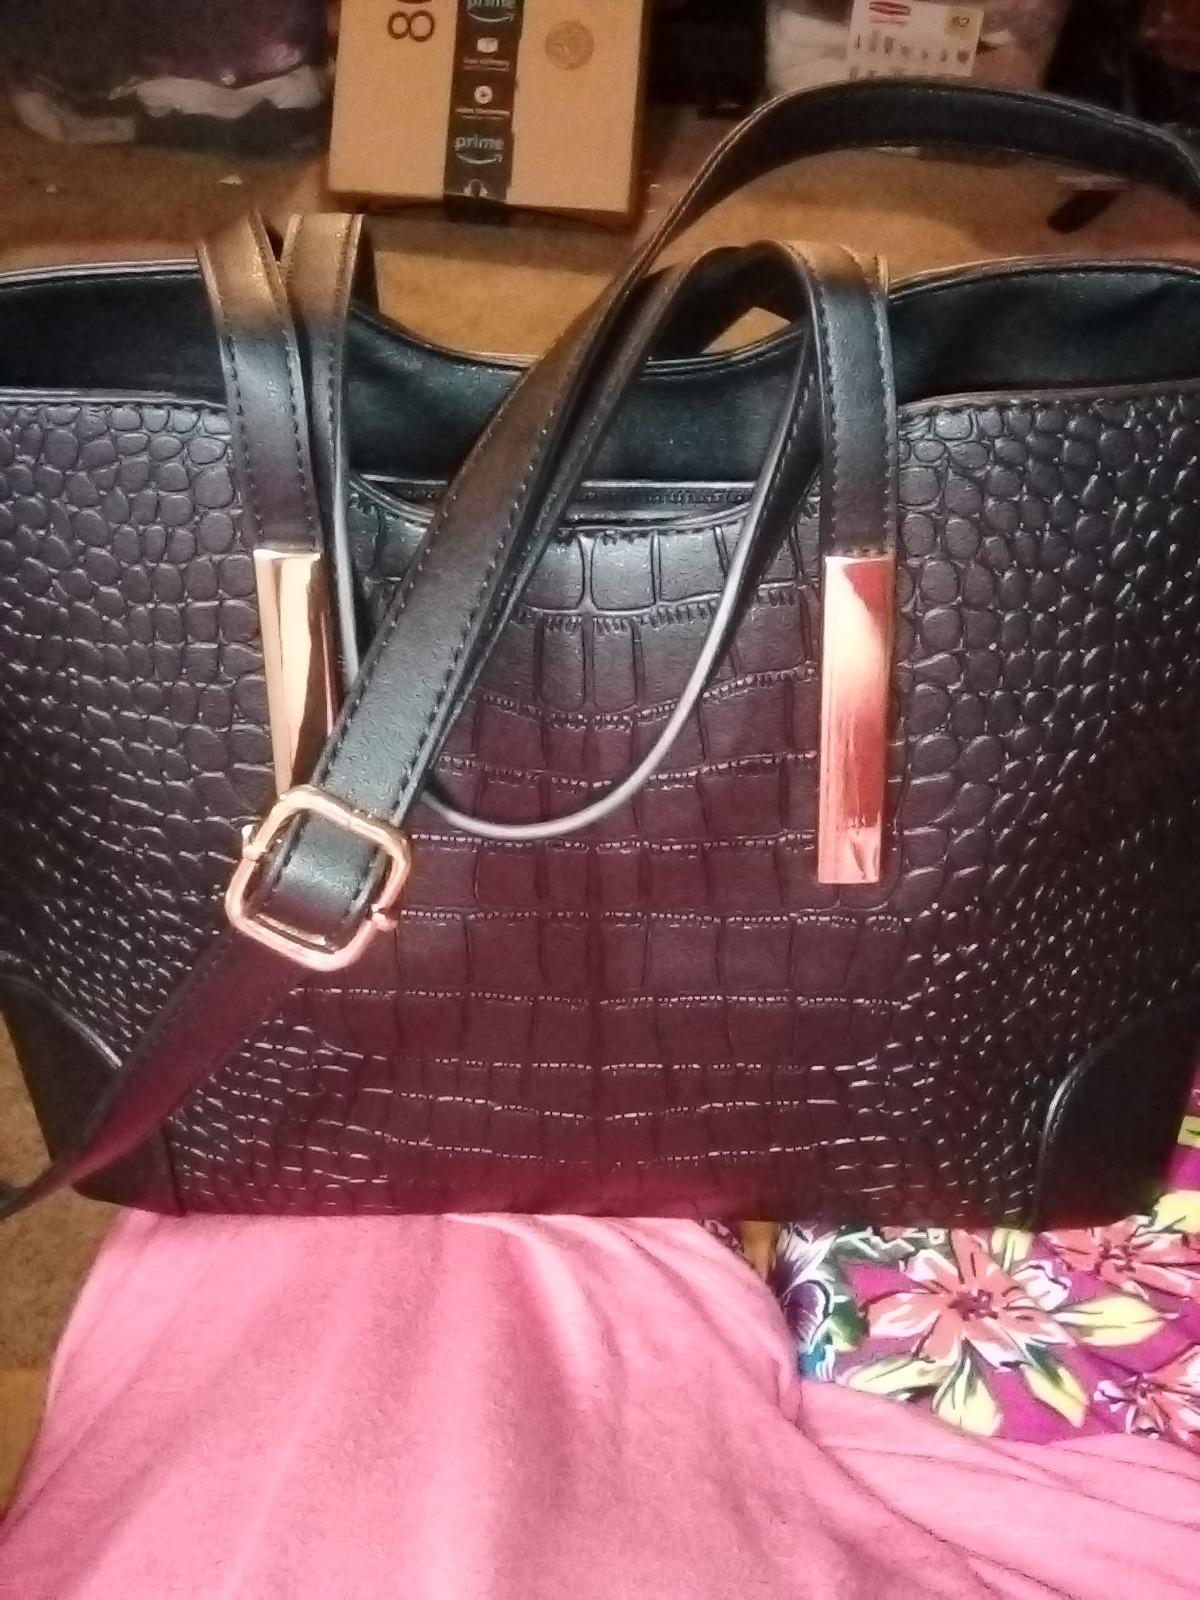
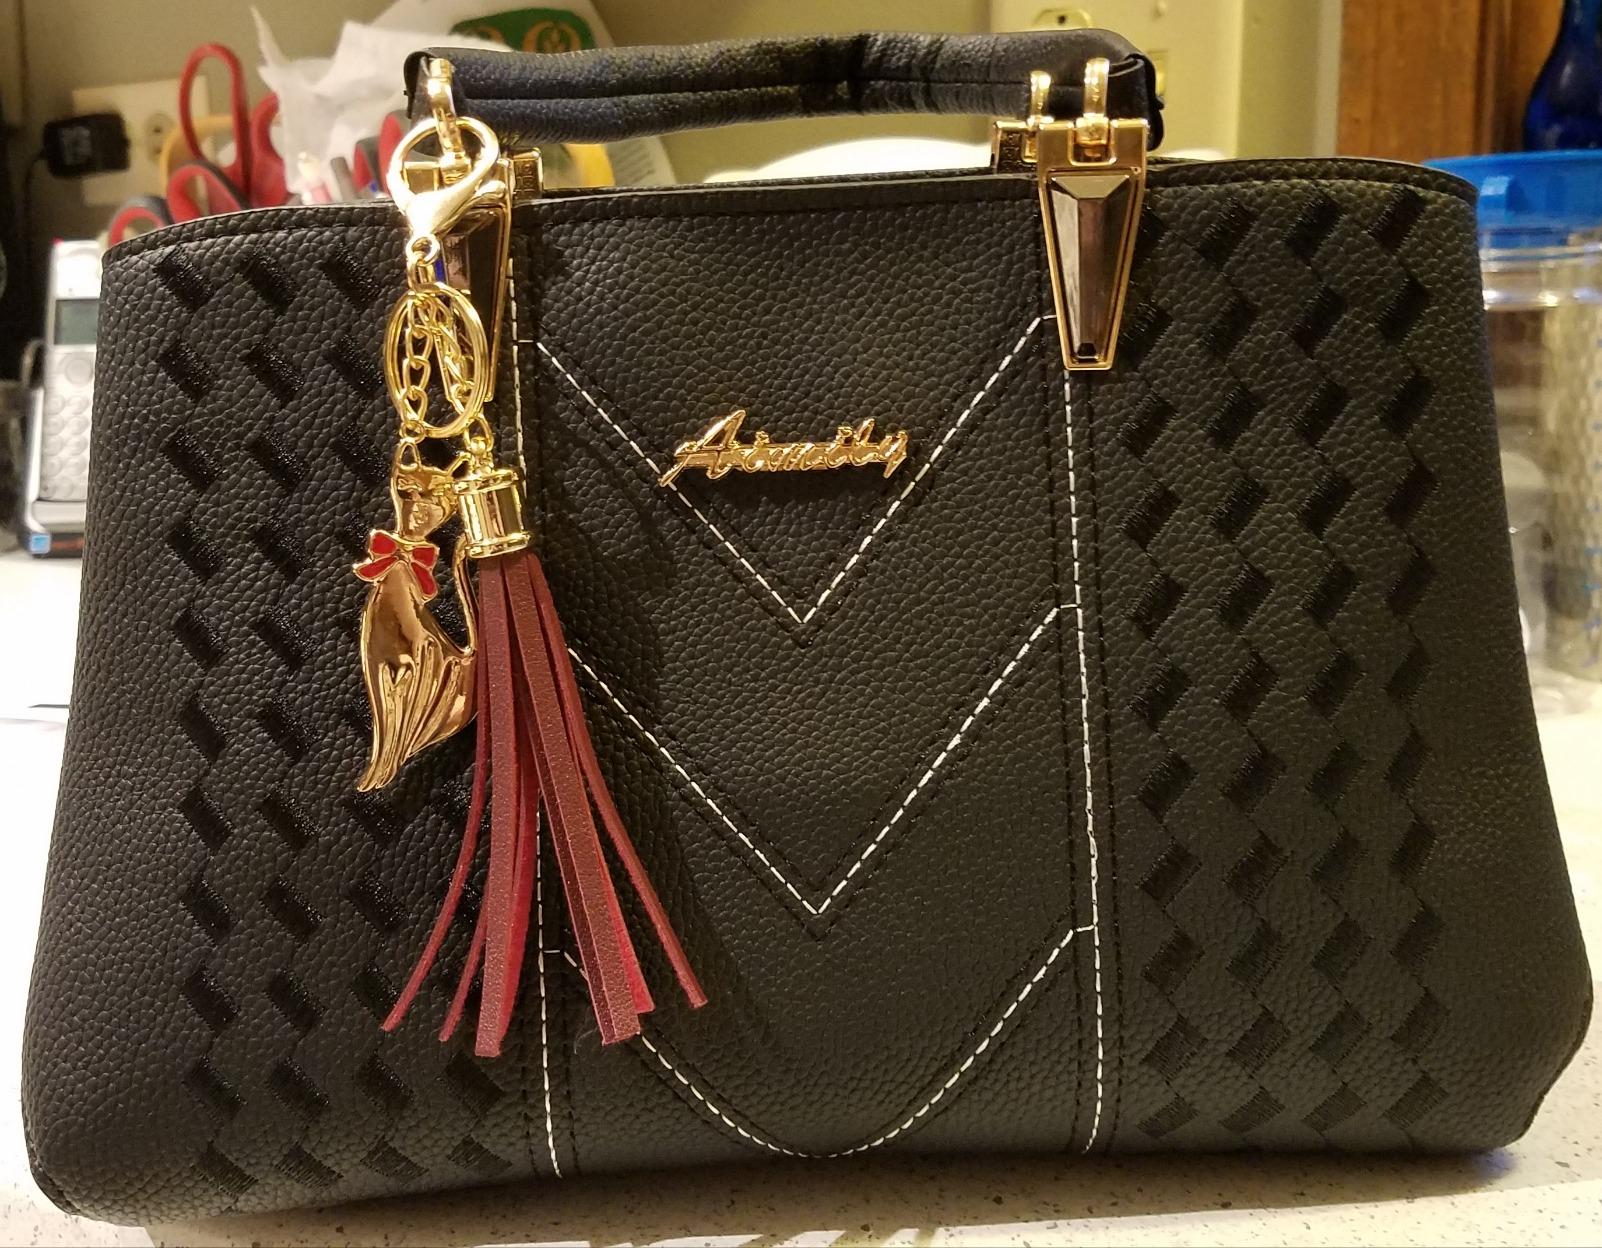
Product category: accessories_handbag
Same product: no